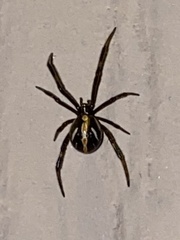
Species: Lactrodectus_hesperus